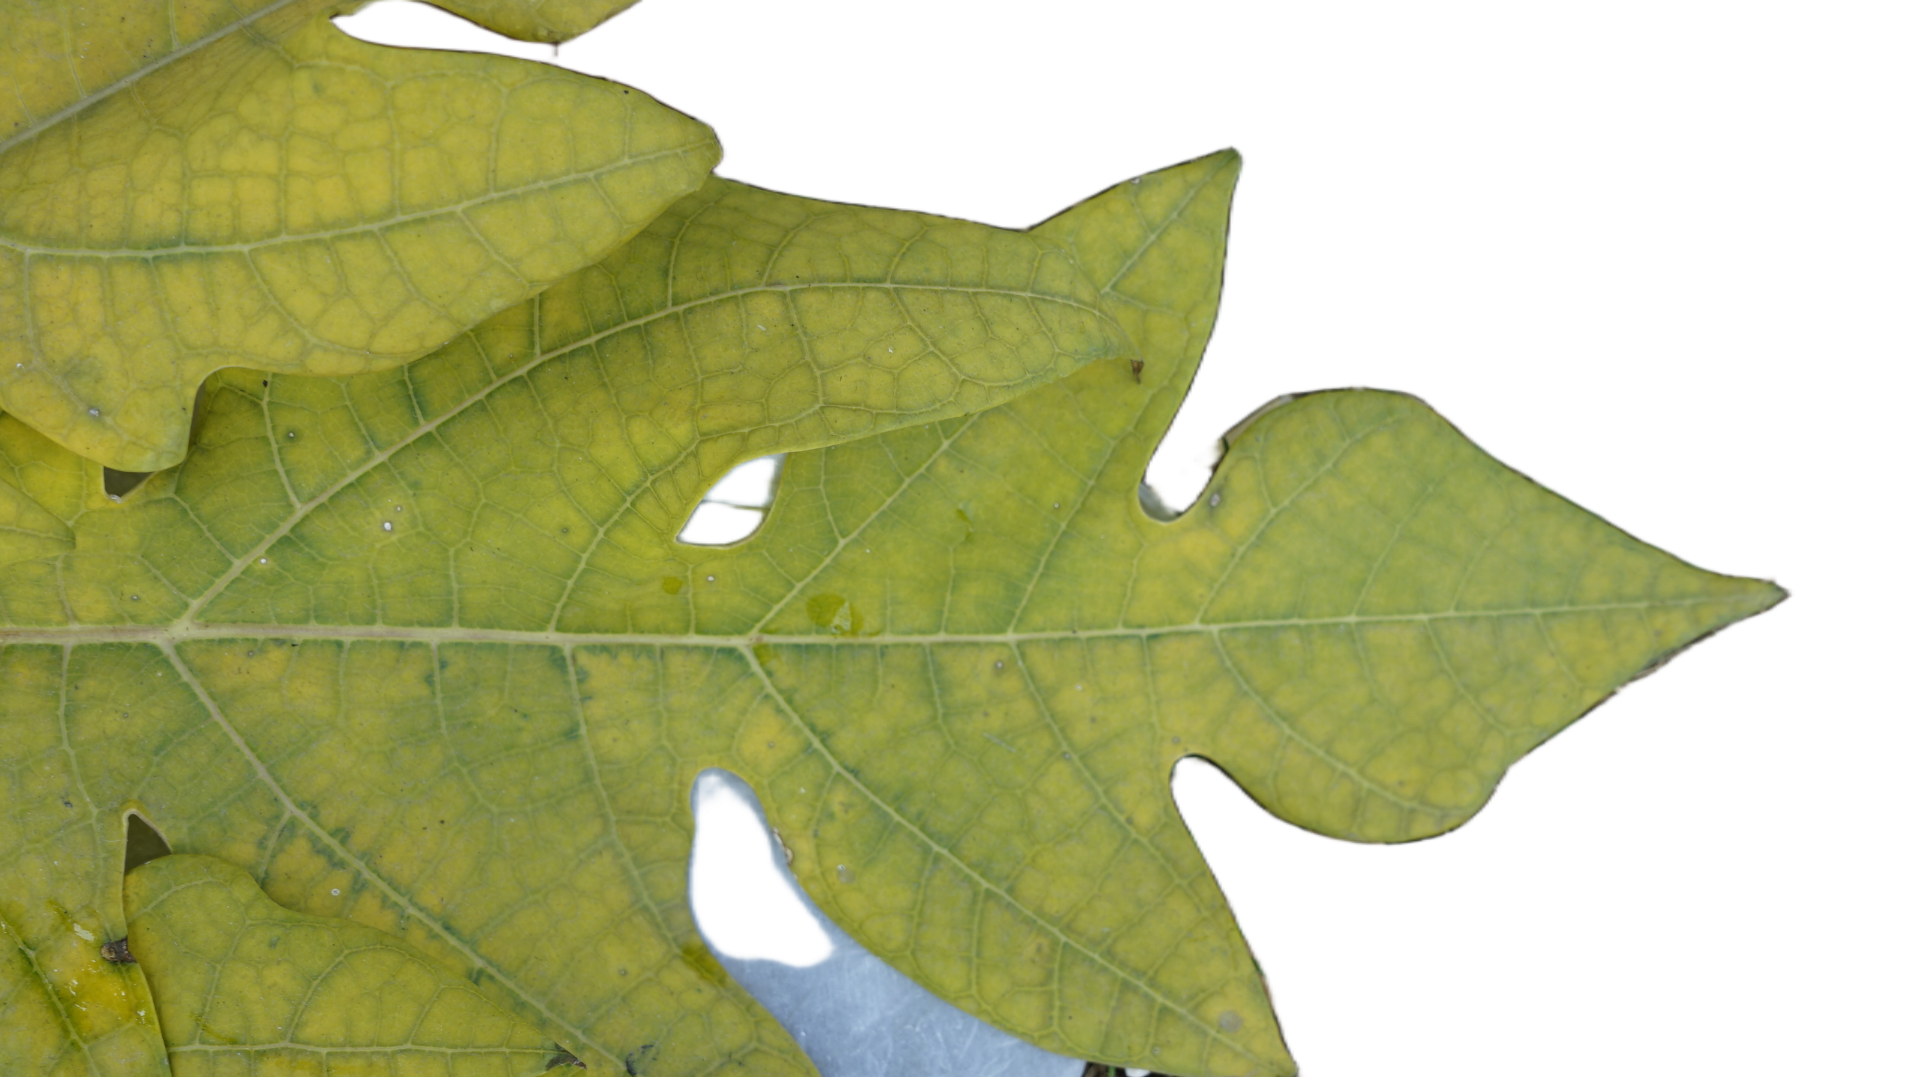
Crop: Papaya
Label: Carica_Insect_Hole